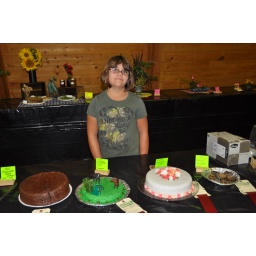
the green and white cakes in this shot were decorated by Serena